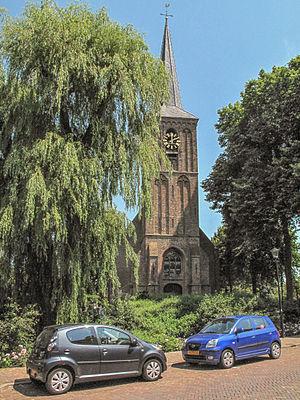
Berkenwoude est un village dans la commune néerlandaise de Krimpenerwaard, dans la province de la Hollande-Méridionale. Le 1ᵉʳ janvier 2004, le village comptait 1 510 habitants.